Military deception

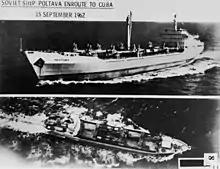
The Soviet ship "Poltava", bound for Cuba in September 1962 with disguised medium range ballistic missiles as cargo.

In October 1917, Edmund Allenby, commander of Britain's Egyptian Expeditionary Force, planned to attack the Ottomans in southern Palestine. Rather than repeat previous frontal assaults at Gaza, which had been unsuccessful, he planned a flanking attack at Beersheba. As part of the larger deception effort to convince the Ottomans that Gaza was his objective, an officer under Allenby's command executed a deceptive tactic now known as the Haversack Ruse. In this effort, usually attributed to Richard Meinertzhagen, the officer intentionally dropped a knapsack which contained false plans for an attack on Gaza, which the Ottomans recovered. As a result of the Haversack Ruse and other deceptive measures, the British surprised the Ottomans and achieved victory at the 31 October 1917 Battle of Beersheba.